Prospect Hill Cemetery Building

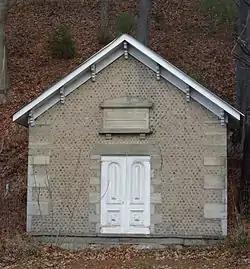
Prospect Hill Cemetery Building, November 2008

Prospect Hill Cemetery Building is a historic burial vault located in Prospect Hill Cemetery at Guilderland in Albany County, New York. It was built in 1863 and is a small one story cobblestone building. It has a slate covered gable roof. It is built of coursed cobblestones with smooth ashlar quoins and a stone lintel above the door.